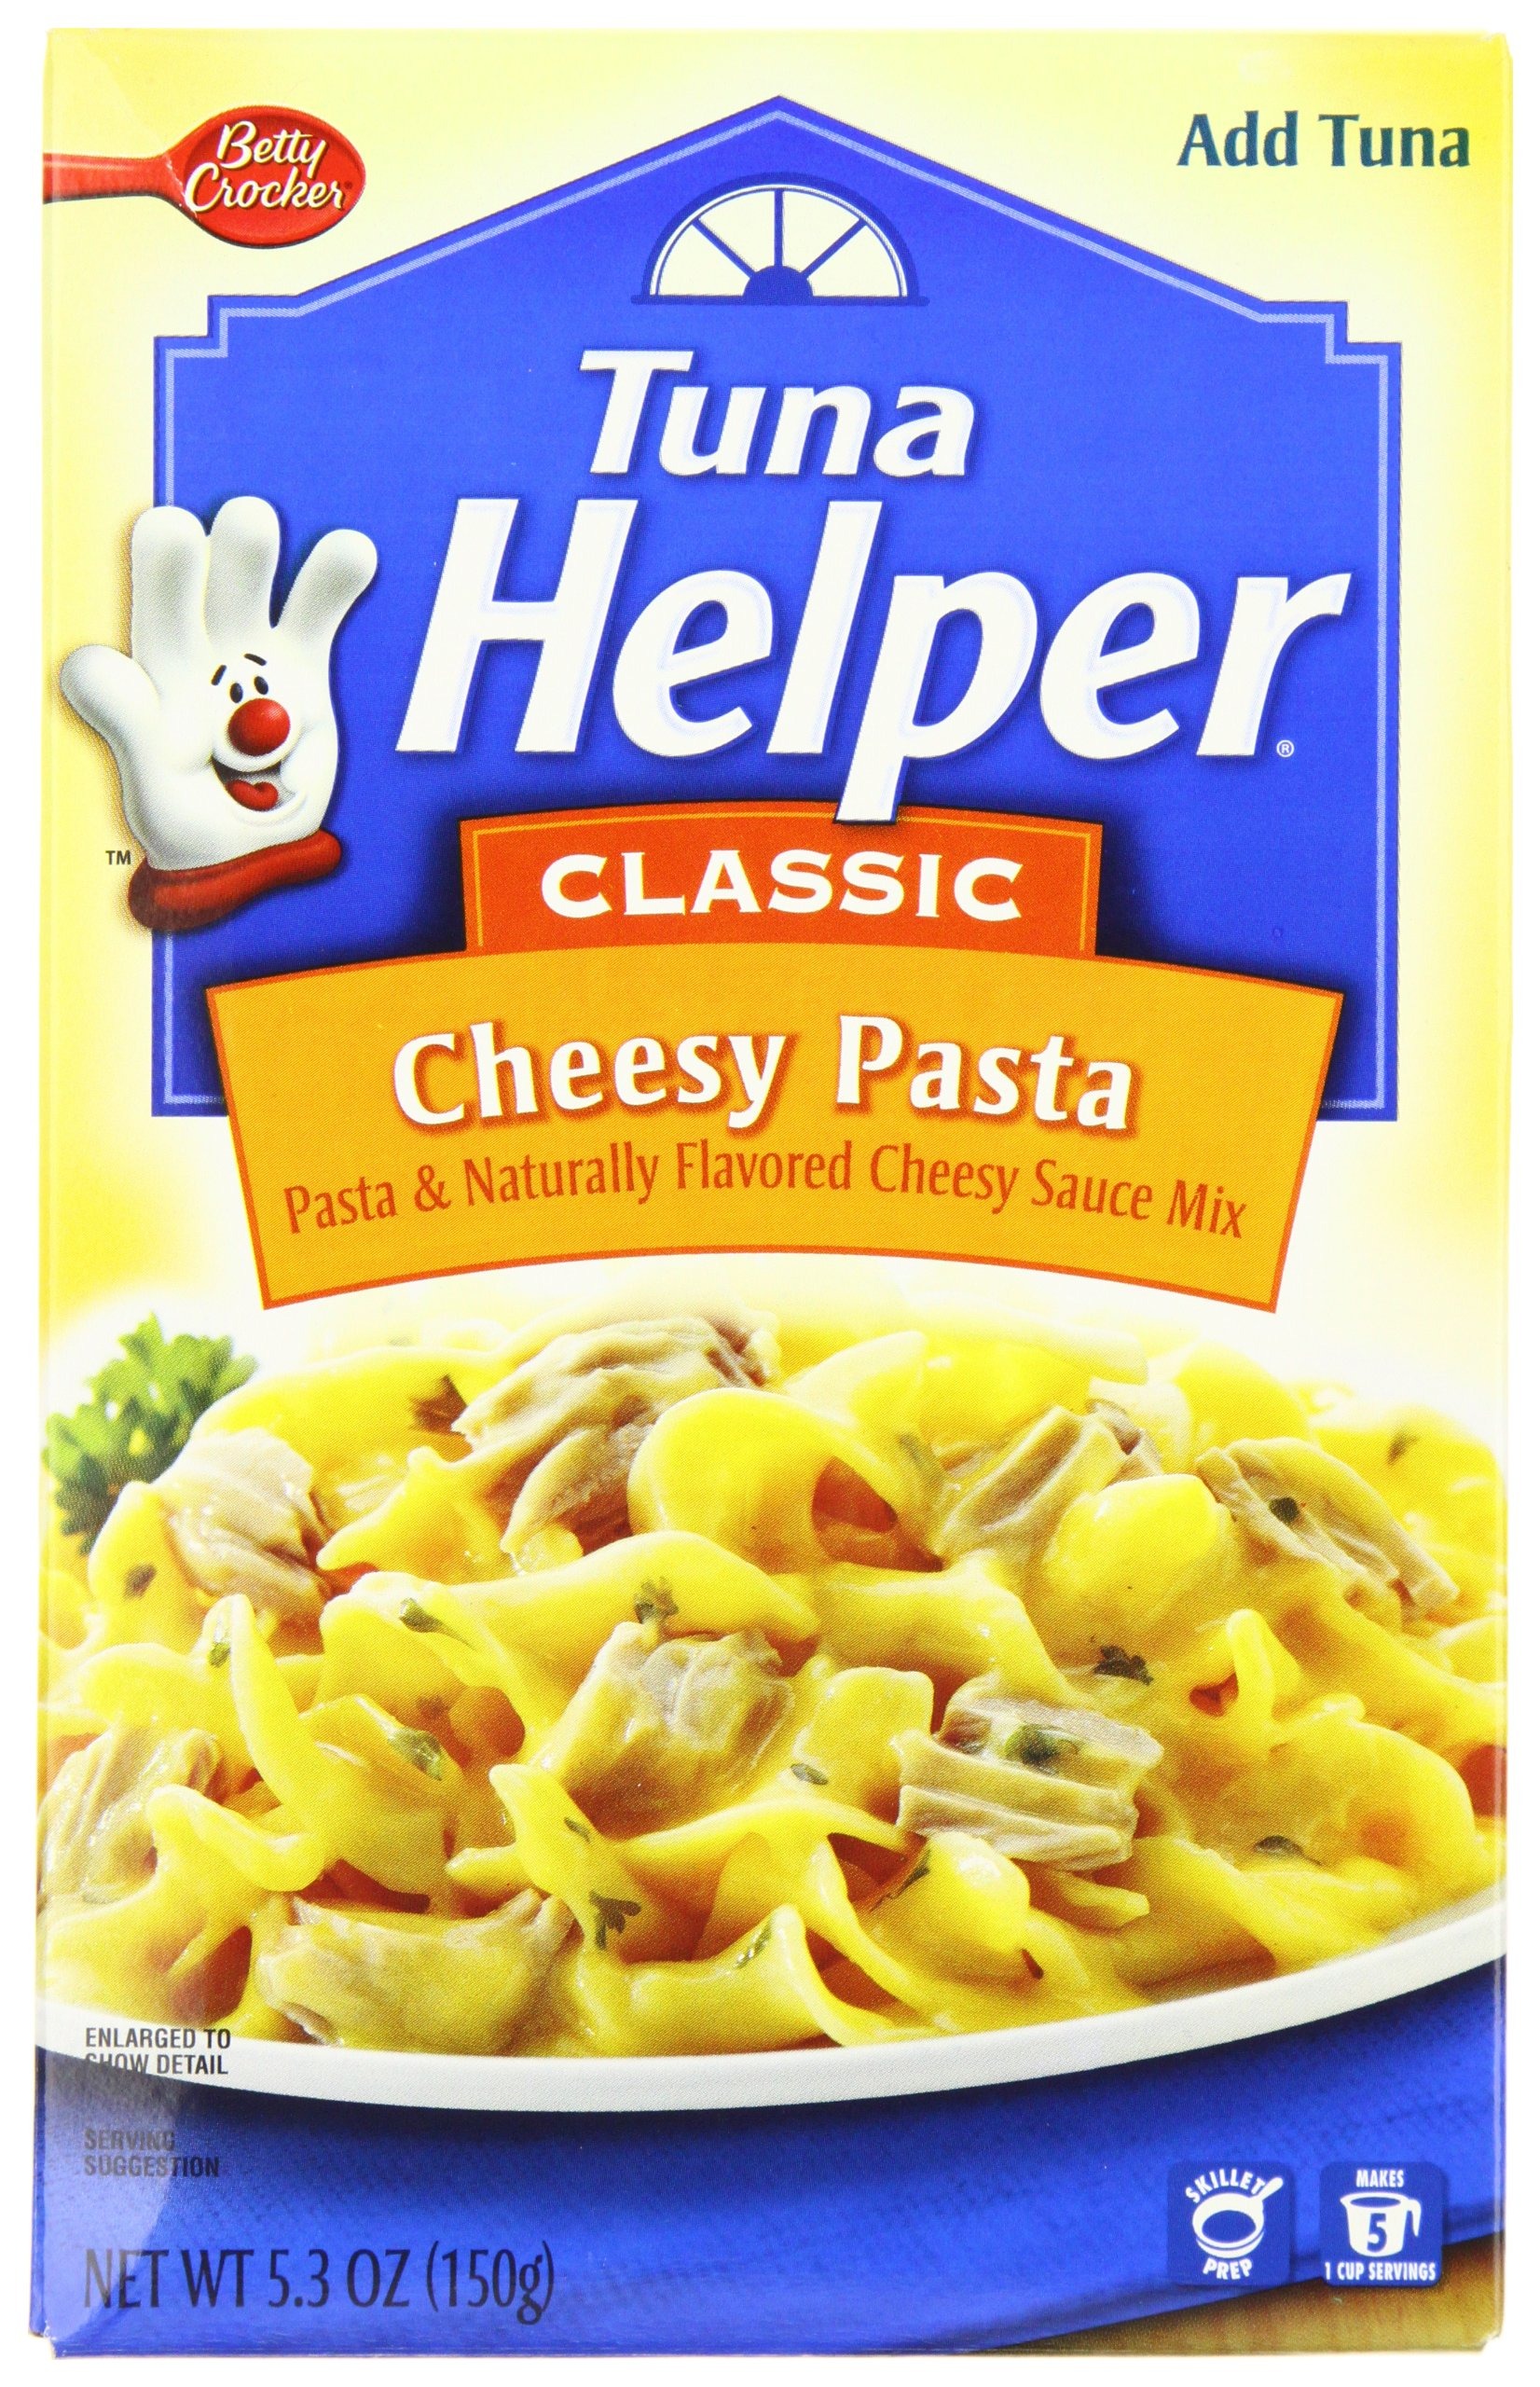
Item Name: Tuna Helper, Cheesy Pasta, 5.3 oz
Bullet Point: 5.3 oz
Product Description: Tuna Helper Cheesy Pasta 5.3 oz
Value: 5.3
Unit: Fl Oz

Price: 6.02